Guano

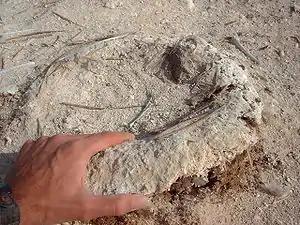
The nest of the Peruvian booby is made of almost pure guano.

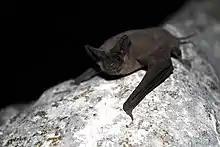
Insectivorous bats, such as this Mexican free-tailed bat, have historically been the most important producers of bat guano.

Guano (Spanish from ) is the accumulated excrement of seabirds or bats. Guano is a highly effective fertiliser due to the high content of nitrogen, phosphate, and potassium, all key nutrients essential for plant growth. Guano was also, to a lesser extent, sought for the production of gunpowder and other explosive materials.